Mamie S. Barrett (towboat)

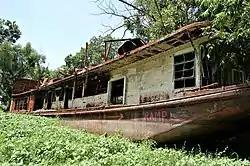

Mamie S. Barrett, also known as Penniman and Piasa, was a historic towboat which was built in 1921. It was located in Eddy Creek Marina, in Eddyville, Kentucky at the time of its listing on the National Register of Historic Places in April 1983.